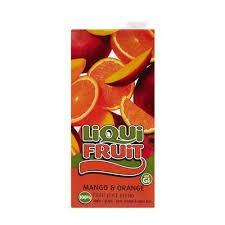
Label: Orange